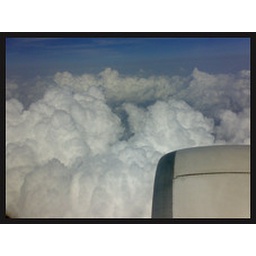
Well Jannat means heaven which can be seen in the picture -the clouds seen through the plane seem to be heaven seen through the plane.